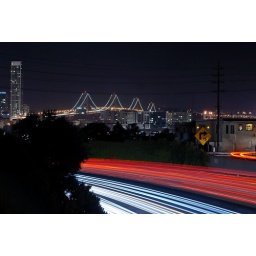
the bay bridge from over highway 101 - potrero hill, san francisco, california